England Boxing National Amateur Championships Featherweight Champions

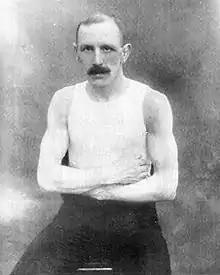
Richard Gunn, three times champion from 1894 to 1896

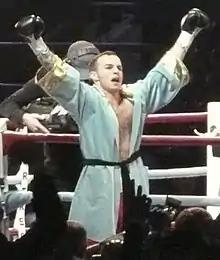
Kevin Mitchell won the title in 2003

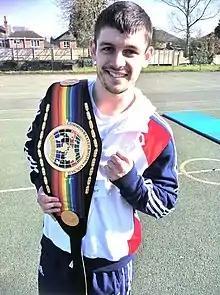
Stephen Smith won the title twice in 2006 and 2007

The featherweight division was inaugurated in 1881 and is currently contested in the under-57 Kg weight division. The championships are highly regarded in the boxing world and seen as the most prestigious national amateur championships.